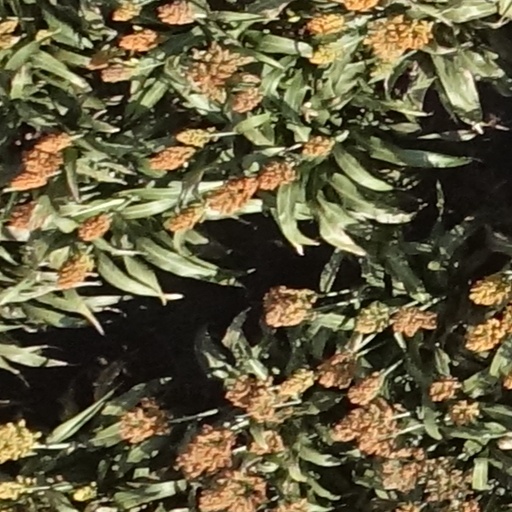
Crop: sorghum